1994 Australian Touring Car Championship

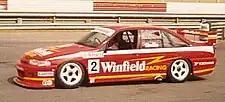
Gibson Motorsport Holden VP Commodore of Mark Skaife at Lakeside in April 1994

The 1994 Australian Touring Car Championship was an Australian motor racing competition for Touring Cars. The championship, which was sanctioned by the Confederation of Australian Motor Sport as an Australian Title, was the 35th Australian Touring Car Championship. Promoted as the Shell Australian Touring Car Championship, it was contested over 10 rounds between February and July 1994.